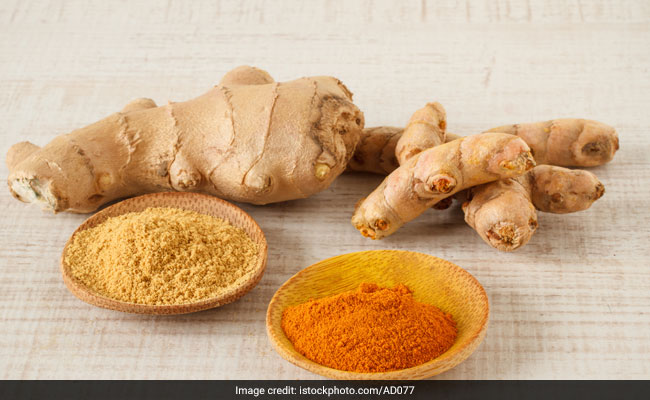
Label: ginger